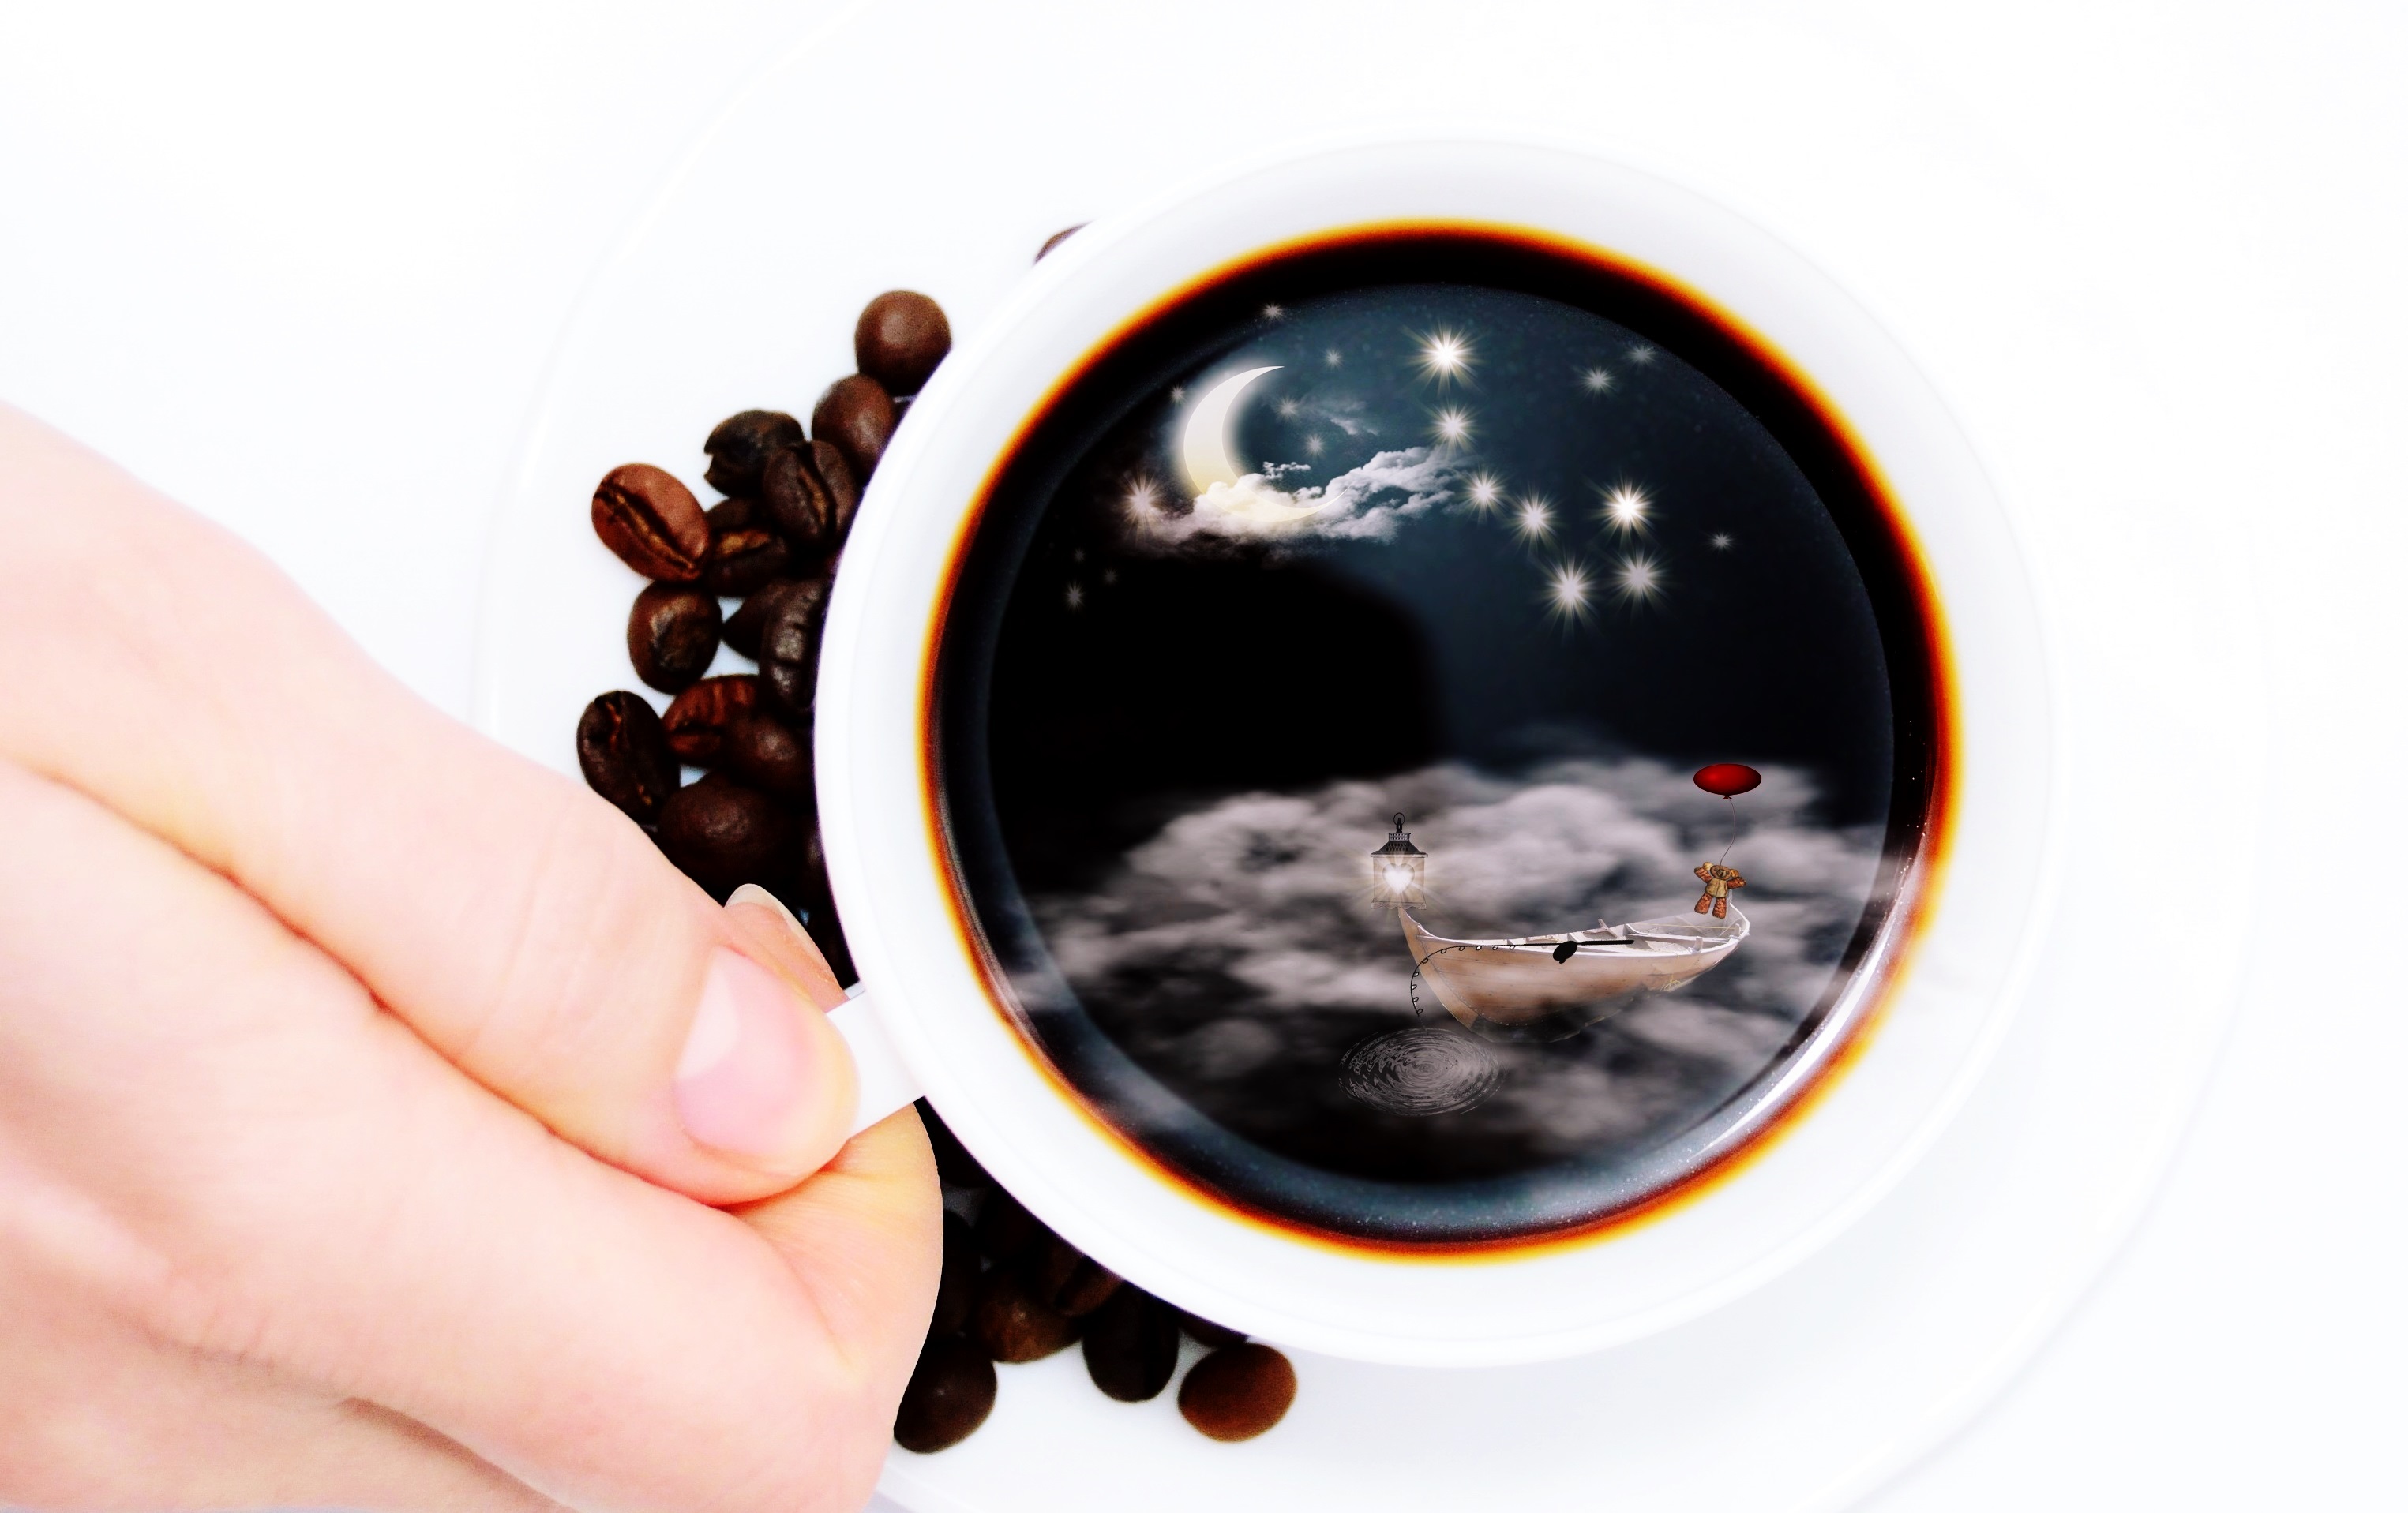
hand, coffee, light, abstract, fog, night, star, balloon, cup, bear, boot, lantern, red, constellation, moon, coffee cup, map, teddy bear, background image, cup of coffee, angel, clouds, background, design, starry sky, sparkling, surreal, fantasy, mood, crescent, greeting, greeting card, teddy, template, photo montage, coffee beans, kahn, expressive, red balloon, car small, fantasy picture, smaller venture constellation